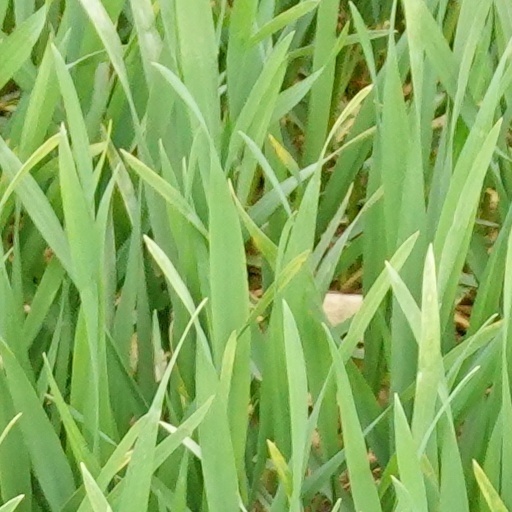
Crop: wheat